Trans-Alaska Pipeline System

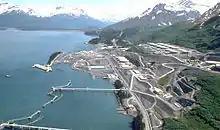
The pipeline terminal in Valdez

Oil going into the Trans-Alaska Pipeline comes from one of several oil fields on Alaska's North Slope. The Prudhoe Bay Oil Field, the one most commonly associated with the pipeline, contributes oil, as do the Kuparuk, Alpine, Endicott, and Liberty oil fields, among others. Oil emerges from the ground at approximately and cools to by the time it reaches Pump Station 1 through feeder pipelines that stretch across the North Slope. North Slope crude oil has a specific gravity of 29.9 API at . Pipeline flow rate has been steady from 2013 to 2018, hovering just over half a million barrels per day. The minimum flow year was 2015 which averaged , which is less than its theoretical maximum capacity of or its actual maximum of in 1988. From Pump Station 1, the average time taken by the oil to travel the entire length of the pipeline to Valdez has increased from 4.5 days to 18 days from 1988 to 2018.